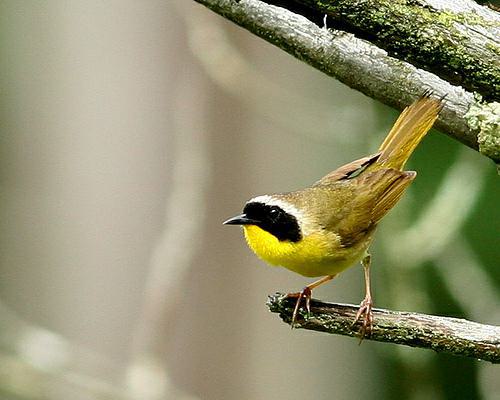
A photo of a common yellowthroat